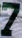
Number: 7